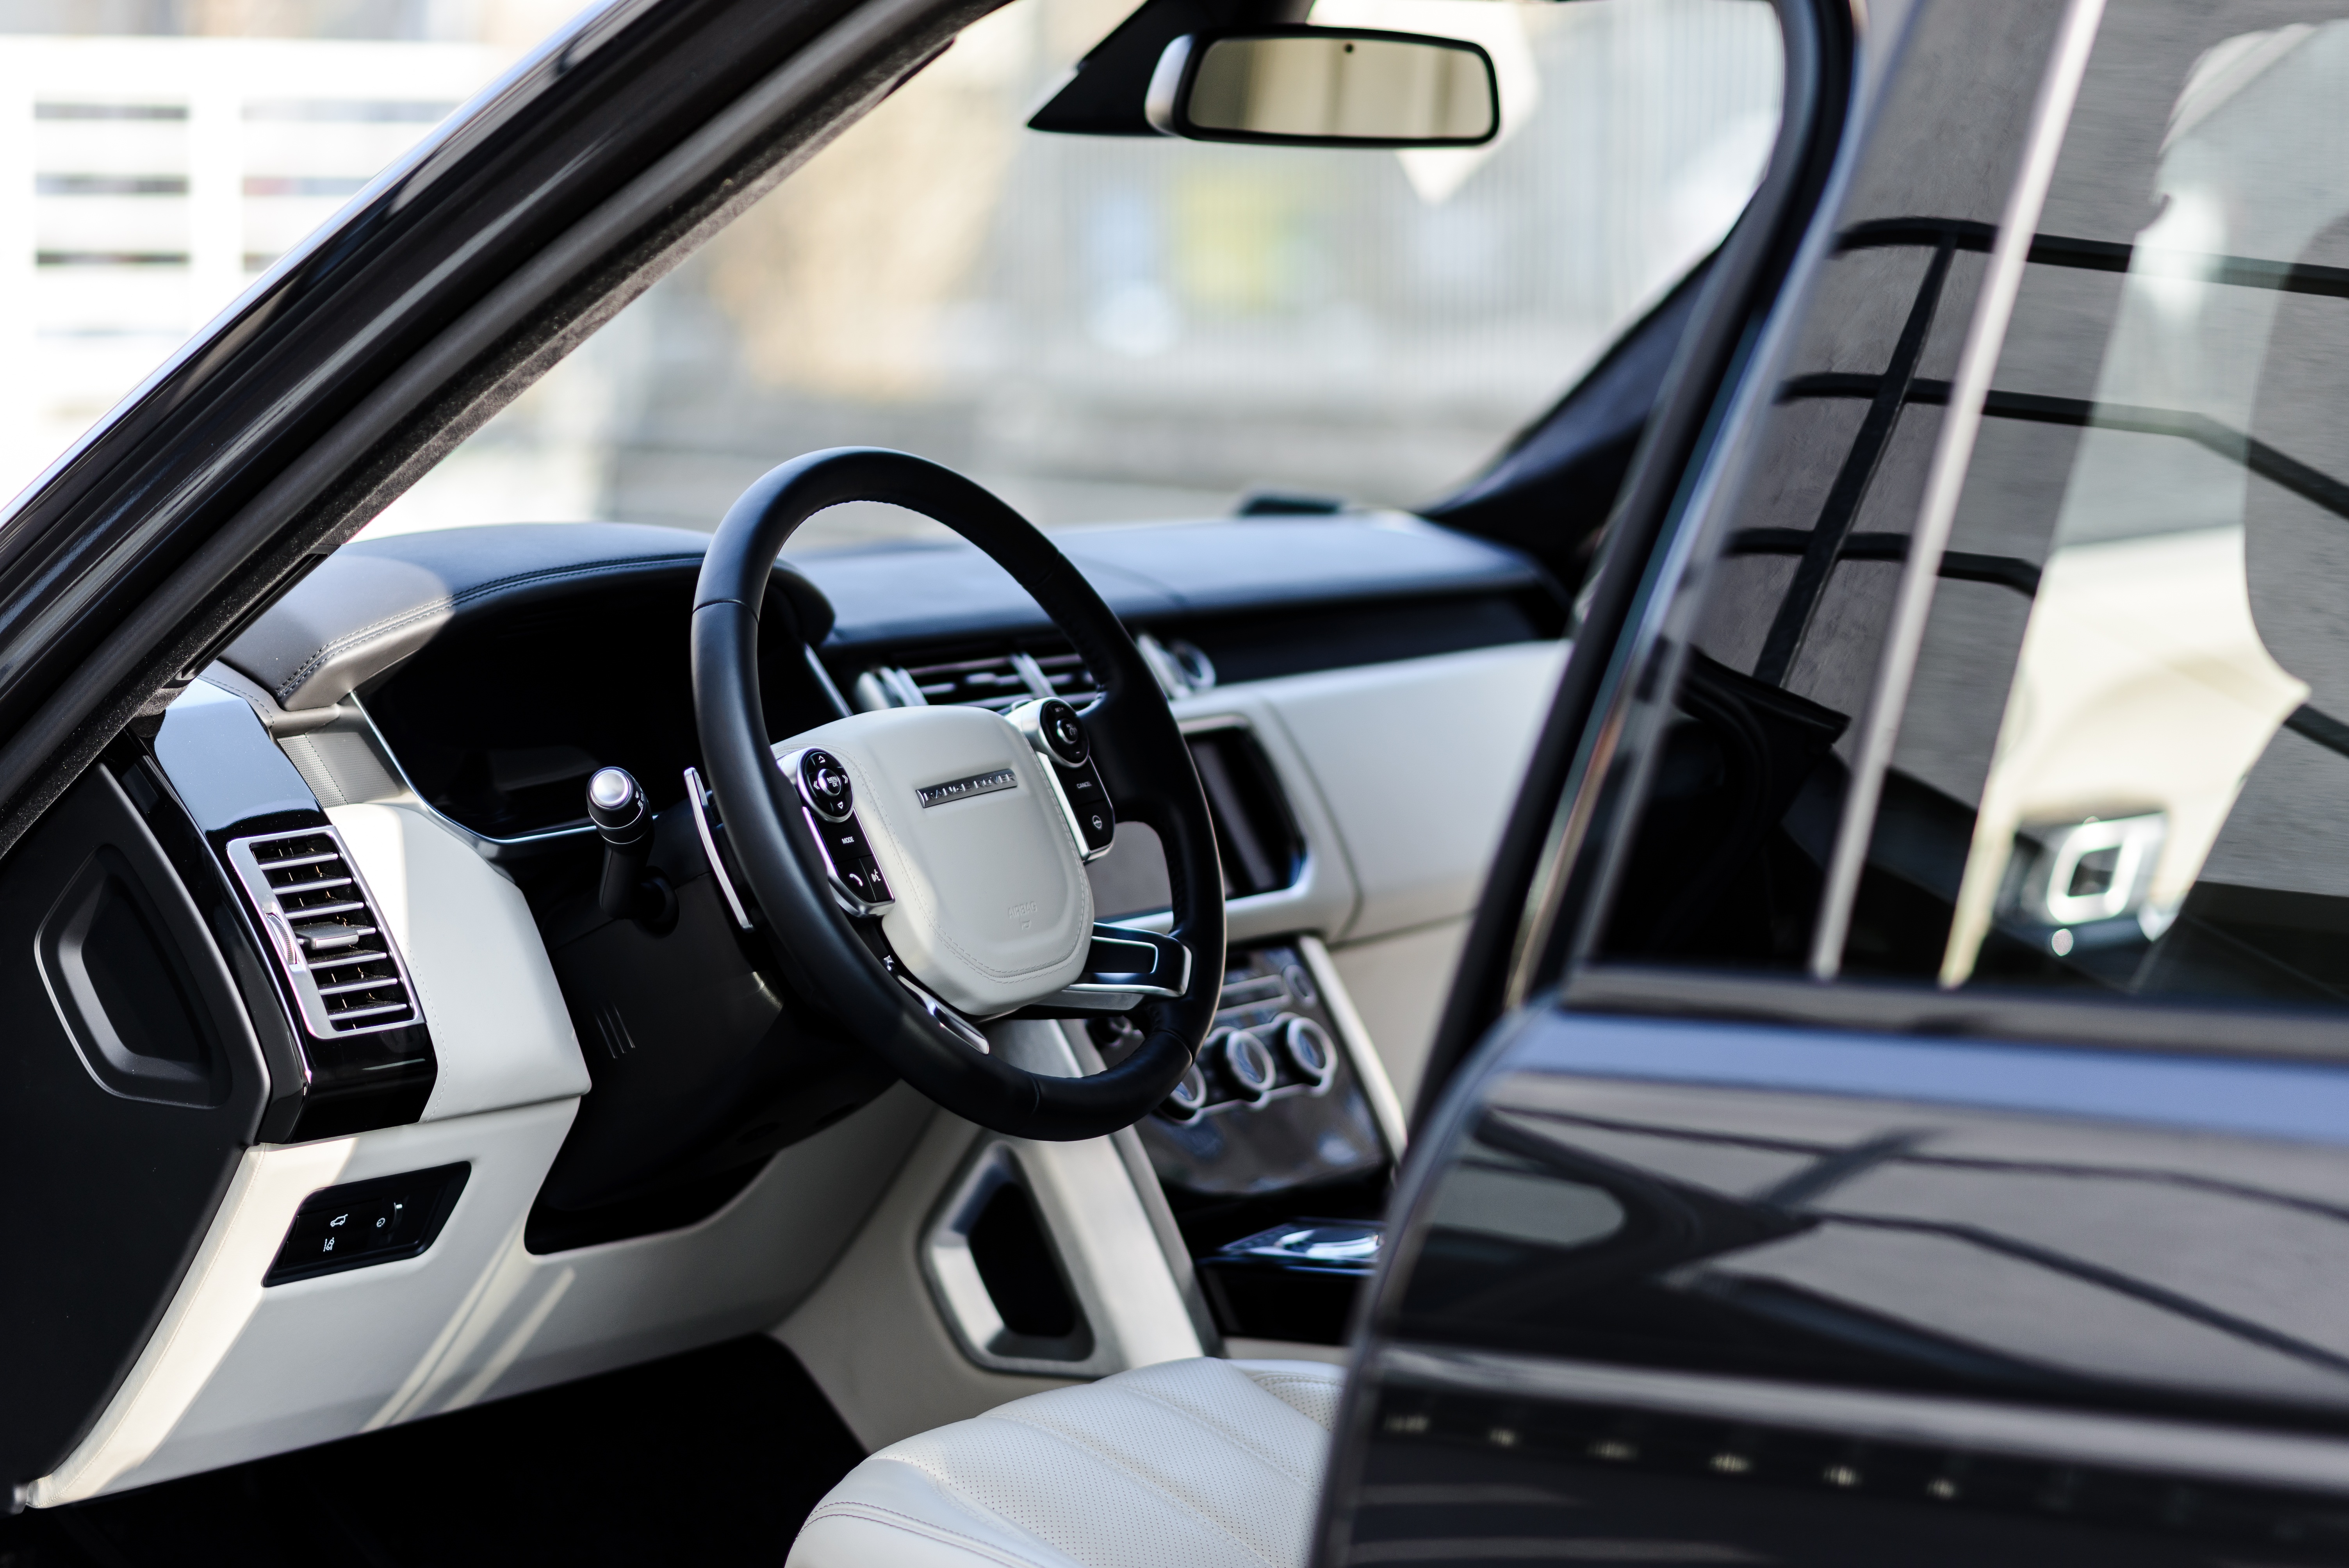
range rover, car, truck, range, rover, vehicle, land, 4x4, off road, jeep, track, tourism, traffic, driving, sport, drive, offroad, outdoor, speed, automobile, extreme, black, gray, lux, expensive, exclusive, luxury, elegant, style, modern, reflection, stylish, elegance, auto, mobile, transport, service, engine, business, technology